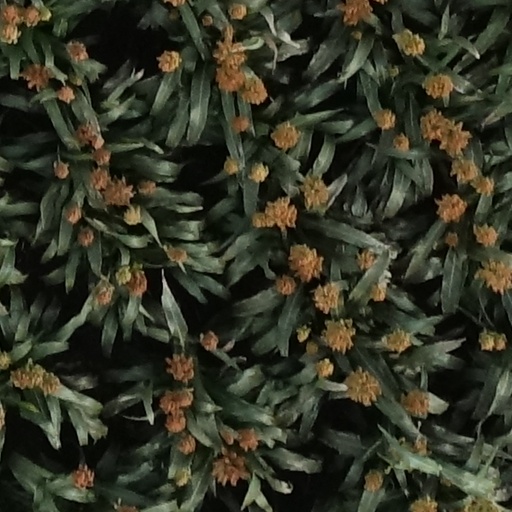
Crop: sorghum